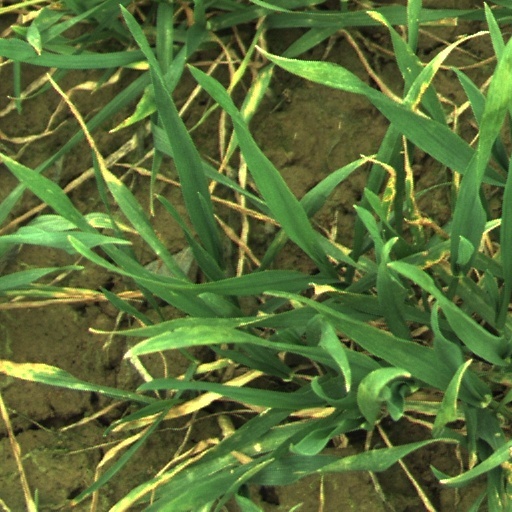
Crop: wheat